Shri Ram Murti Smarak College of Engineering and Technology Unnao

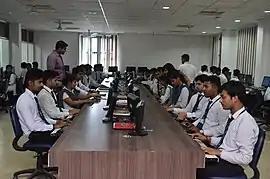
Engineering students working on computers

The following SRMS institutions, with years of establishment, have been established and managed by SRMS Trust at Bareilly, Lucknow and Unnao.